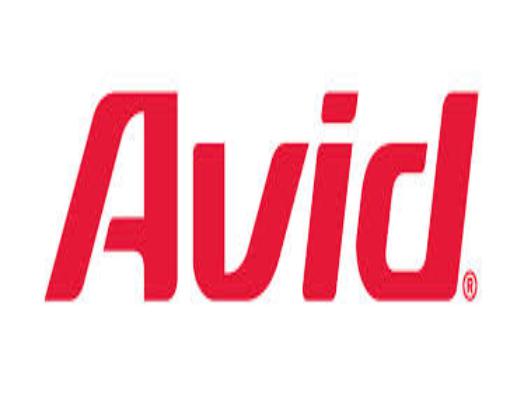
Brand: Avid
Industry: Necessities